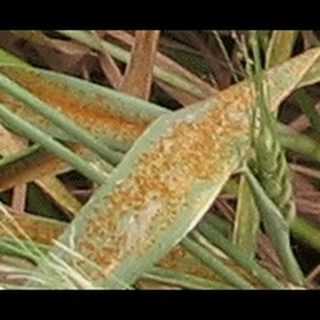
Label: wheat_brown_rust